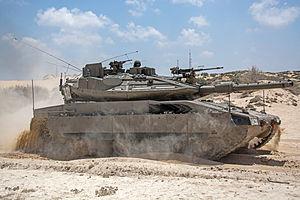
L’Armée de défense d'Israël est l'armée de l'État d'Israël.
Merkava est le nom d'une série de chars de combat israéliens :